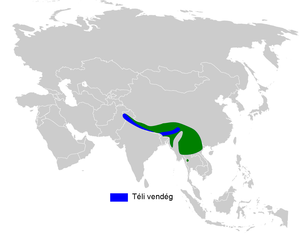
Chelidorhynx est un genre monotypique de passereaux de la famille des Stenostiridae. Il comprend une seule espèce de chélidorhynques.